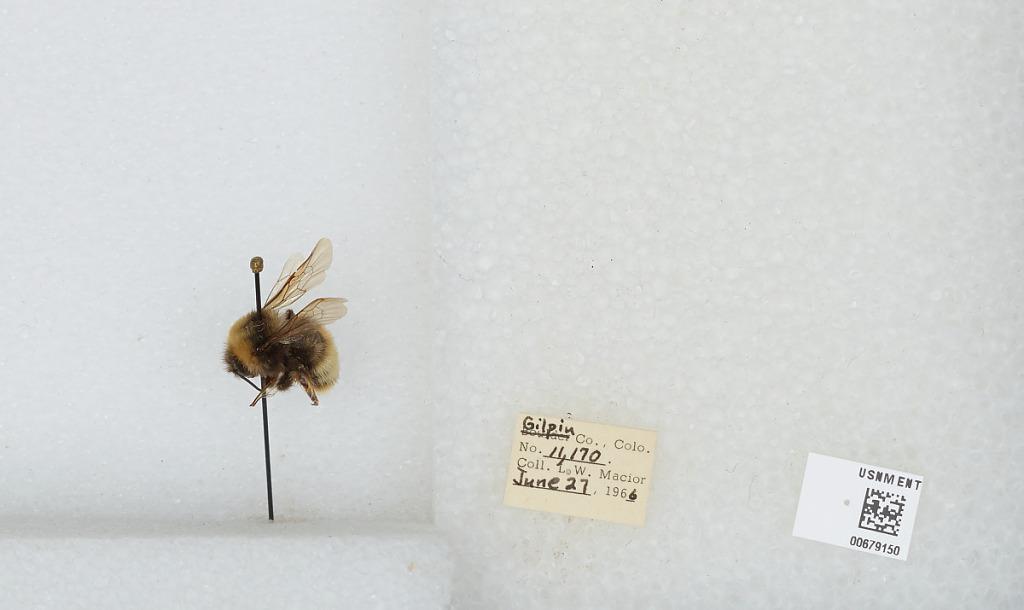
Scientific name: Bombus (Bombus) occidentalis Greene
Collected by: L. Macior
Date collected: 1966-6-27
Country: United States
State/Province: Colorado
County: Gilpin
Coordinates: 39.8908, -105.508